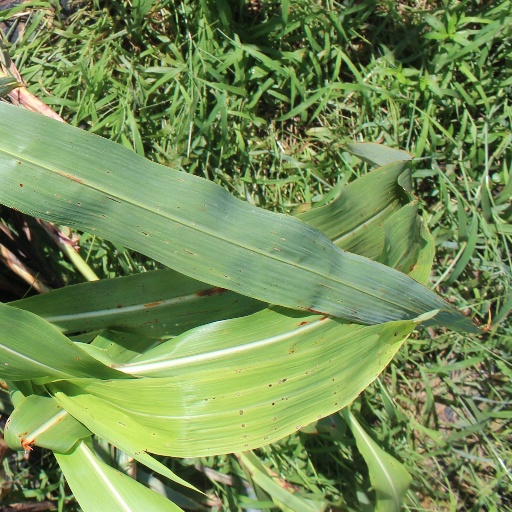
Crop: sorghum